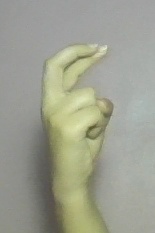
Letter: zay